David Pam

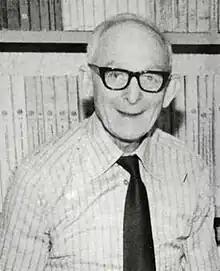
David Pam

David O. Pam (February 1920 - 17 August 2014) was a British librarian and local historian known for his works on the history of Edmonton and Enfield and other areas of the former Edmonton Hundred.